TO-220

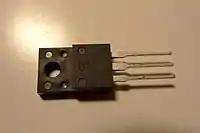
TS7805 linear voltage regulator in a TO-220 variant package with electrically isolated tab.

The TO-220 family of outlines is defined by the JEDEC organization. There are a number of variations on this outline, such as: